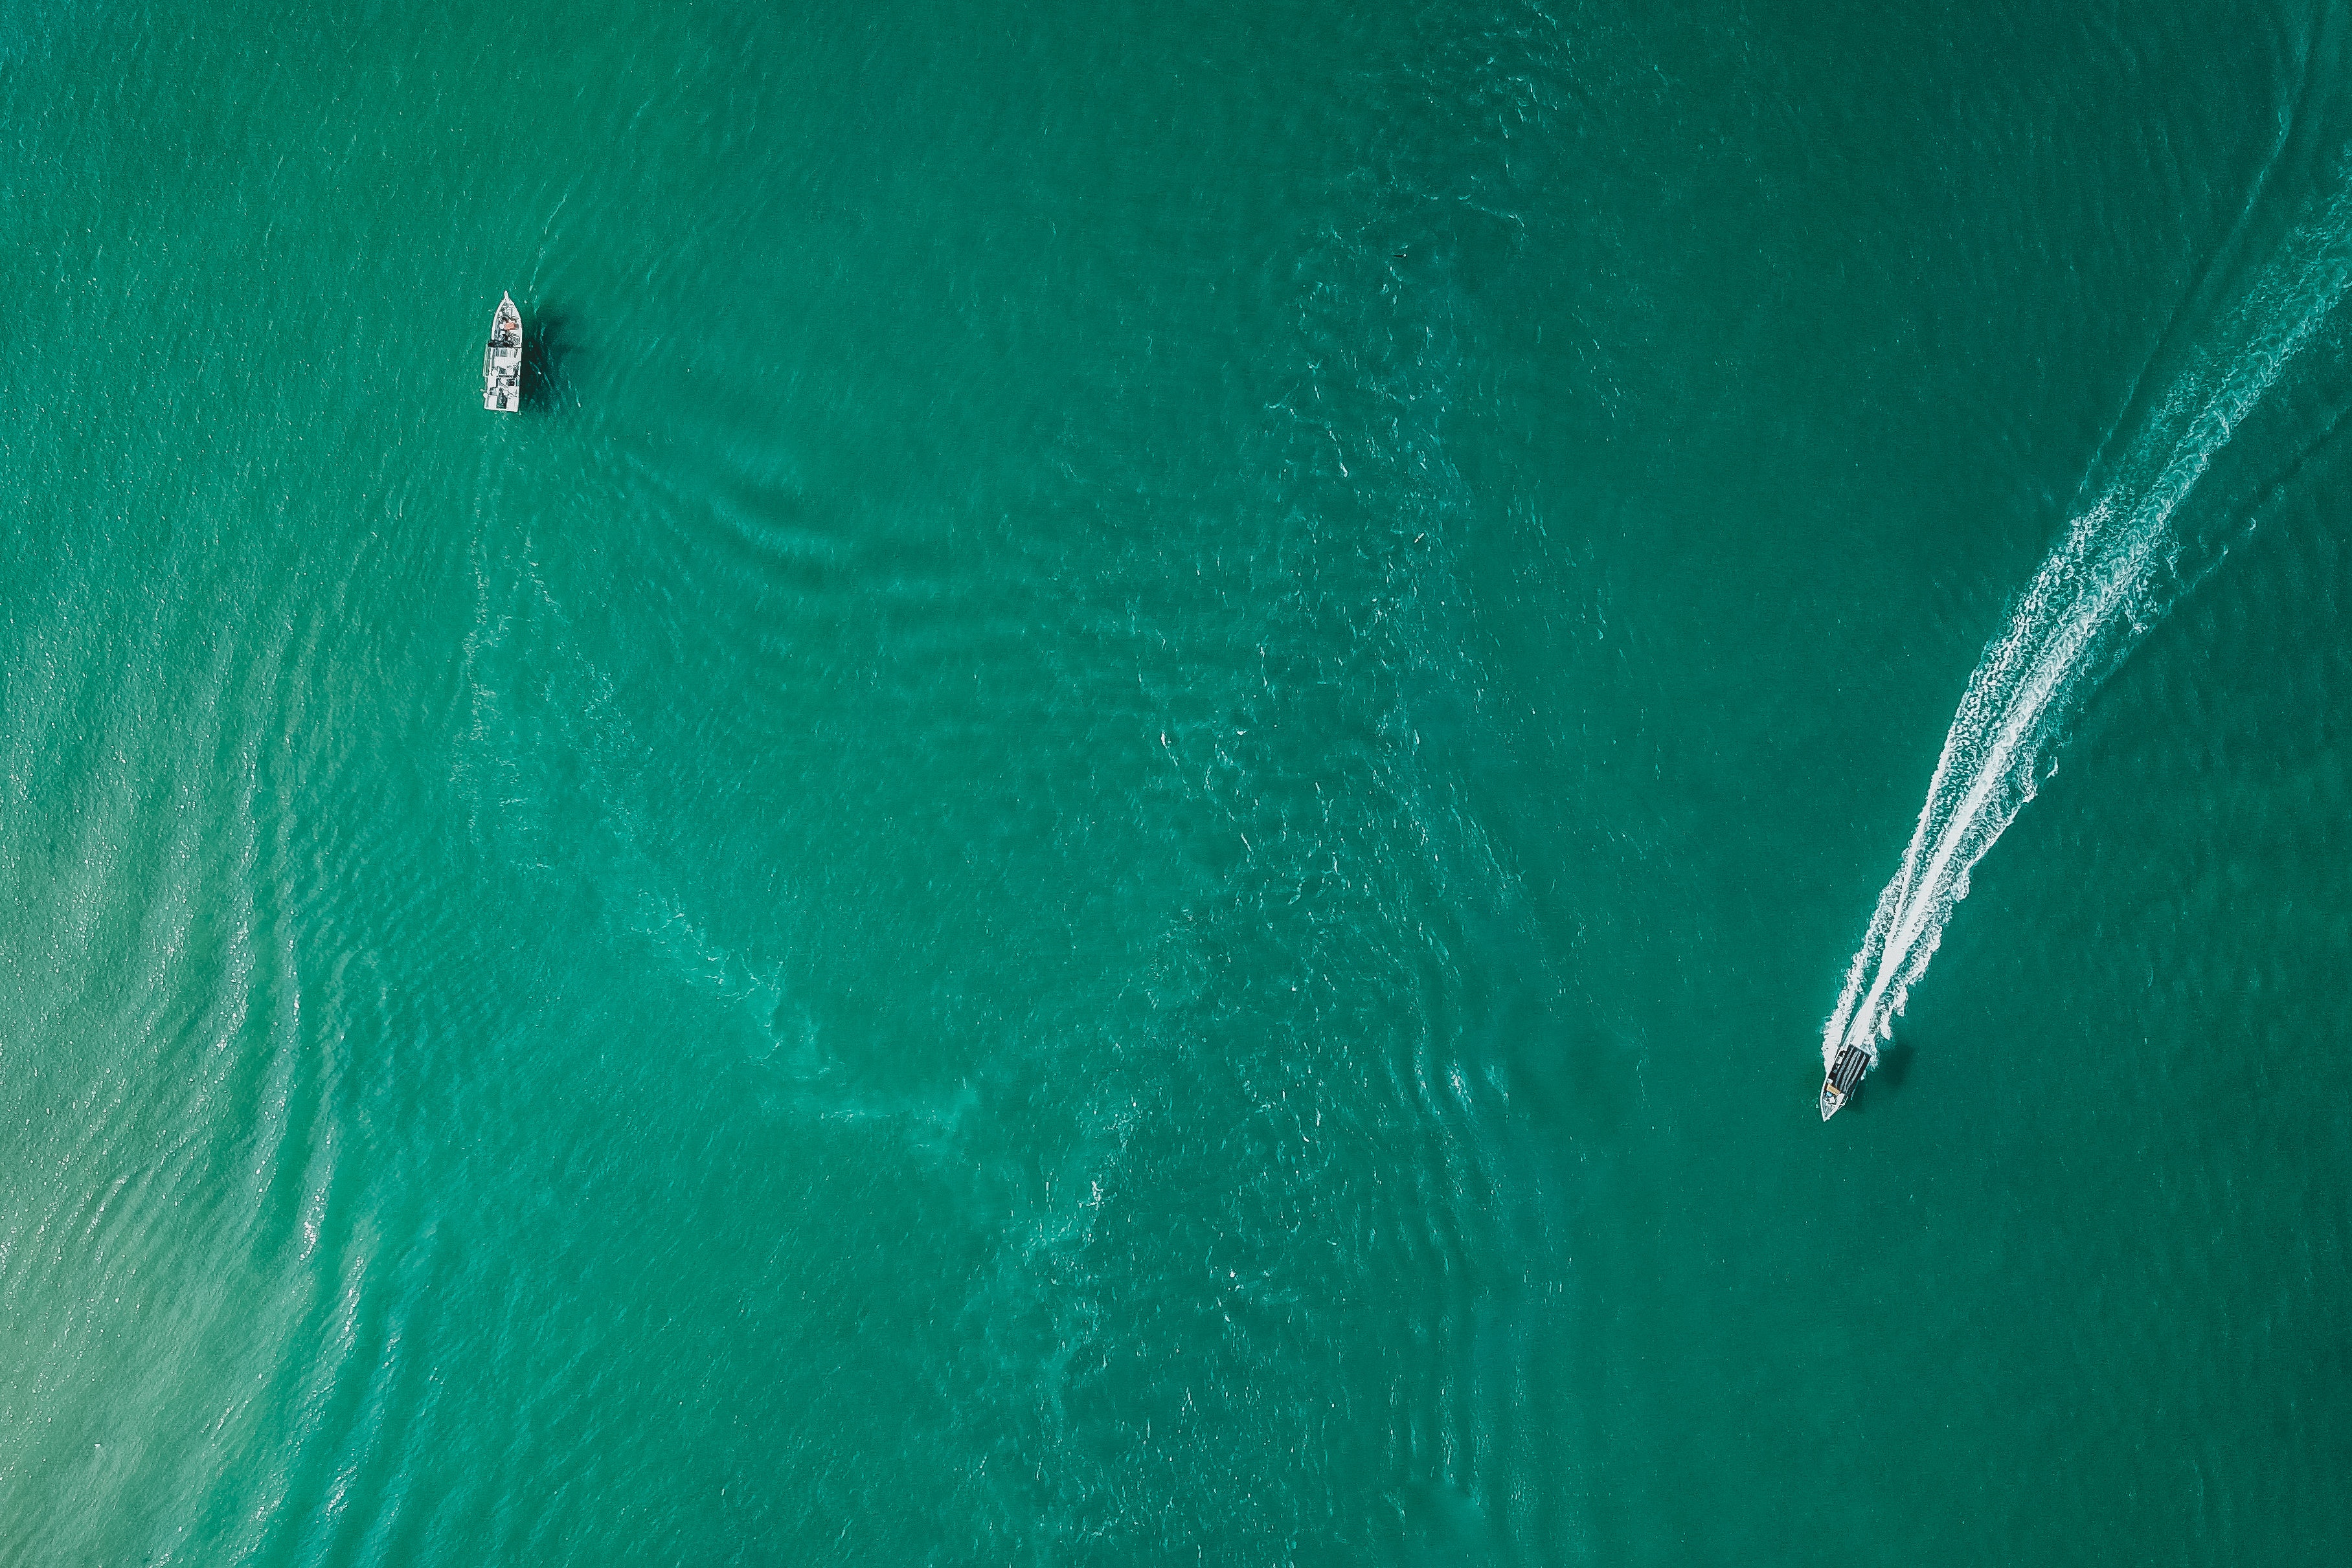
sea, water, azure, lake, aqua, liquid, recreation, wind wave, electric blue, ocean, leisure, landscape, wave, aerial photography, beach, reservoir, extreme sport, coast, bird's eye view